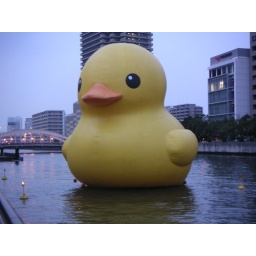
@Osaka-city,Nakanoshima.A huge duck float on the river in flont of Rega Royal Hotel.